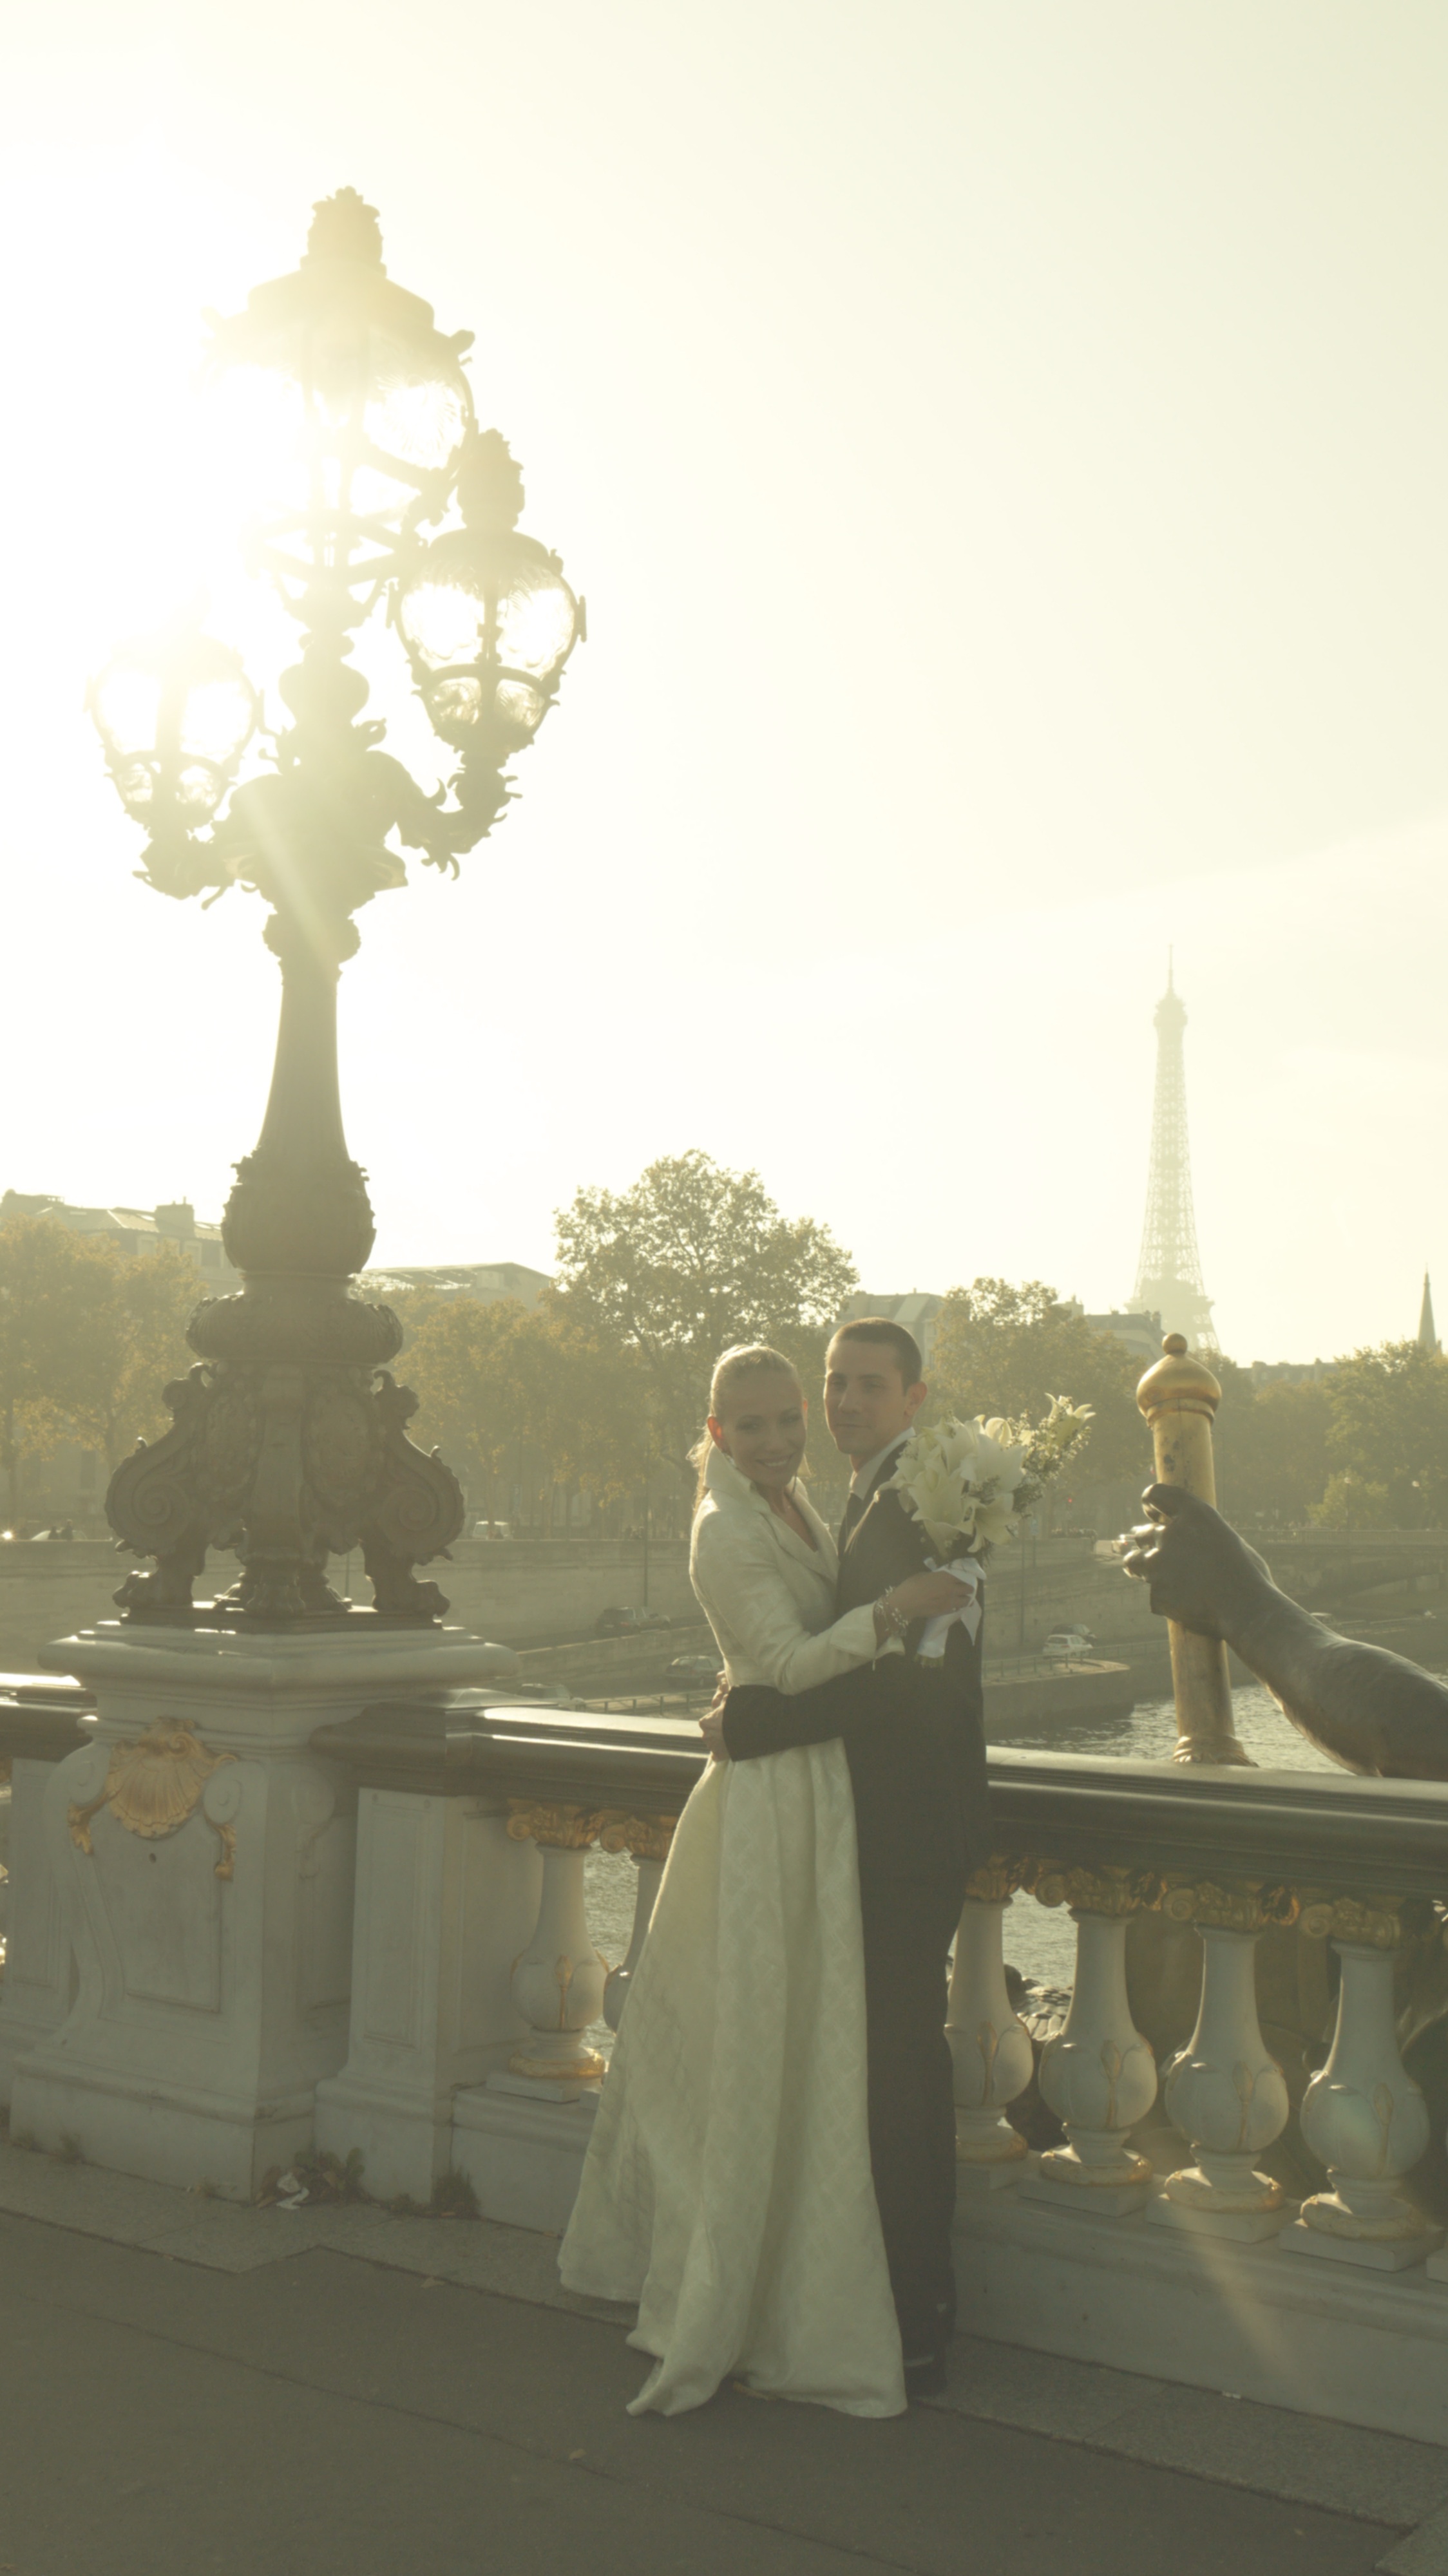
morning, flower, monument, statue, temple, photograph, image